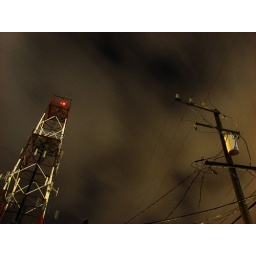
power plant and cell phone tower near jack loudon square - port of oakland, california